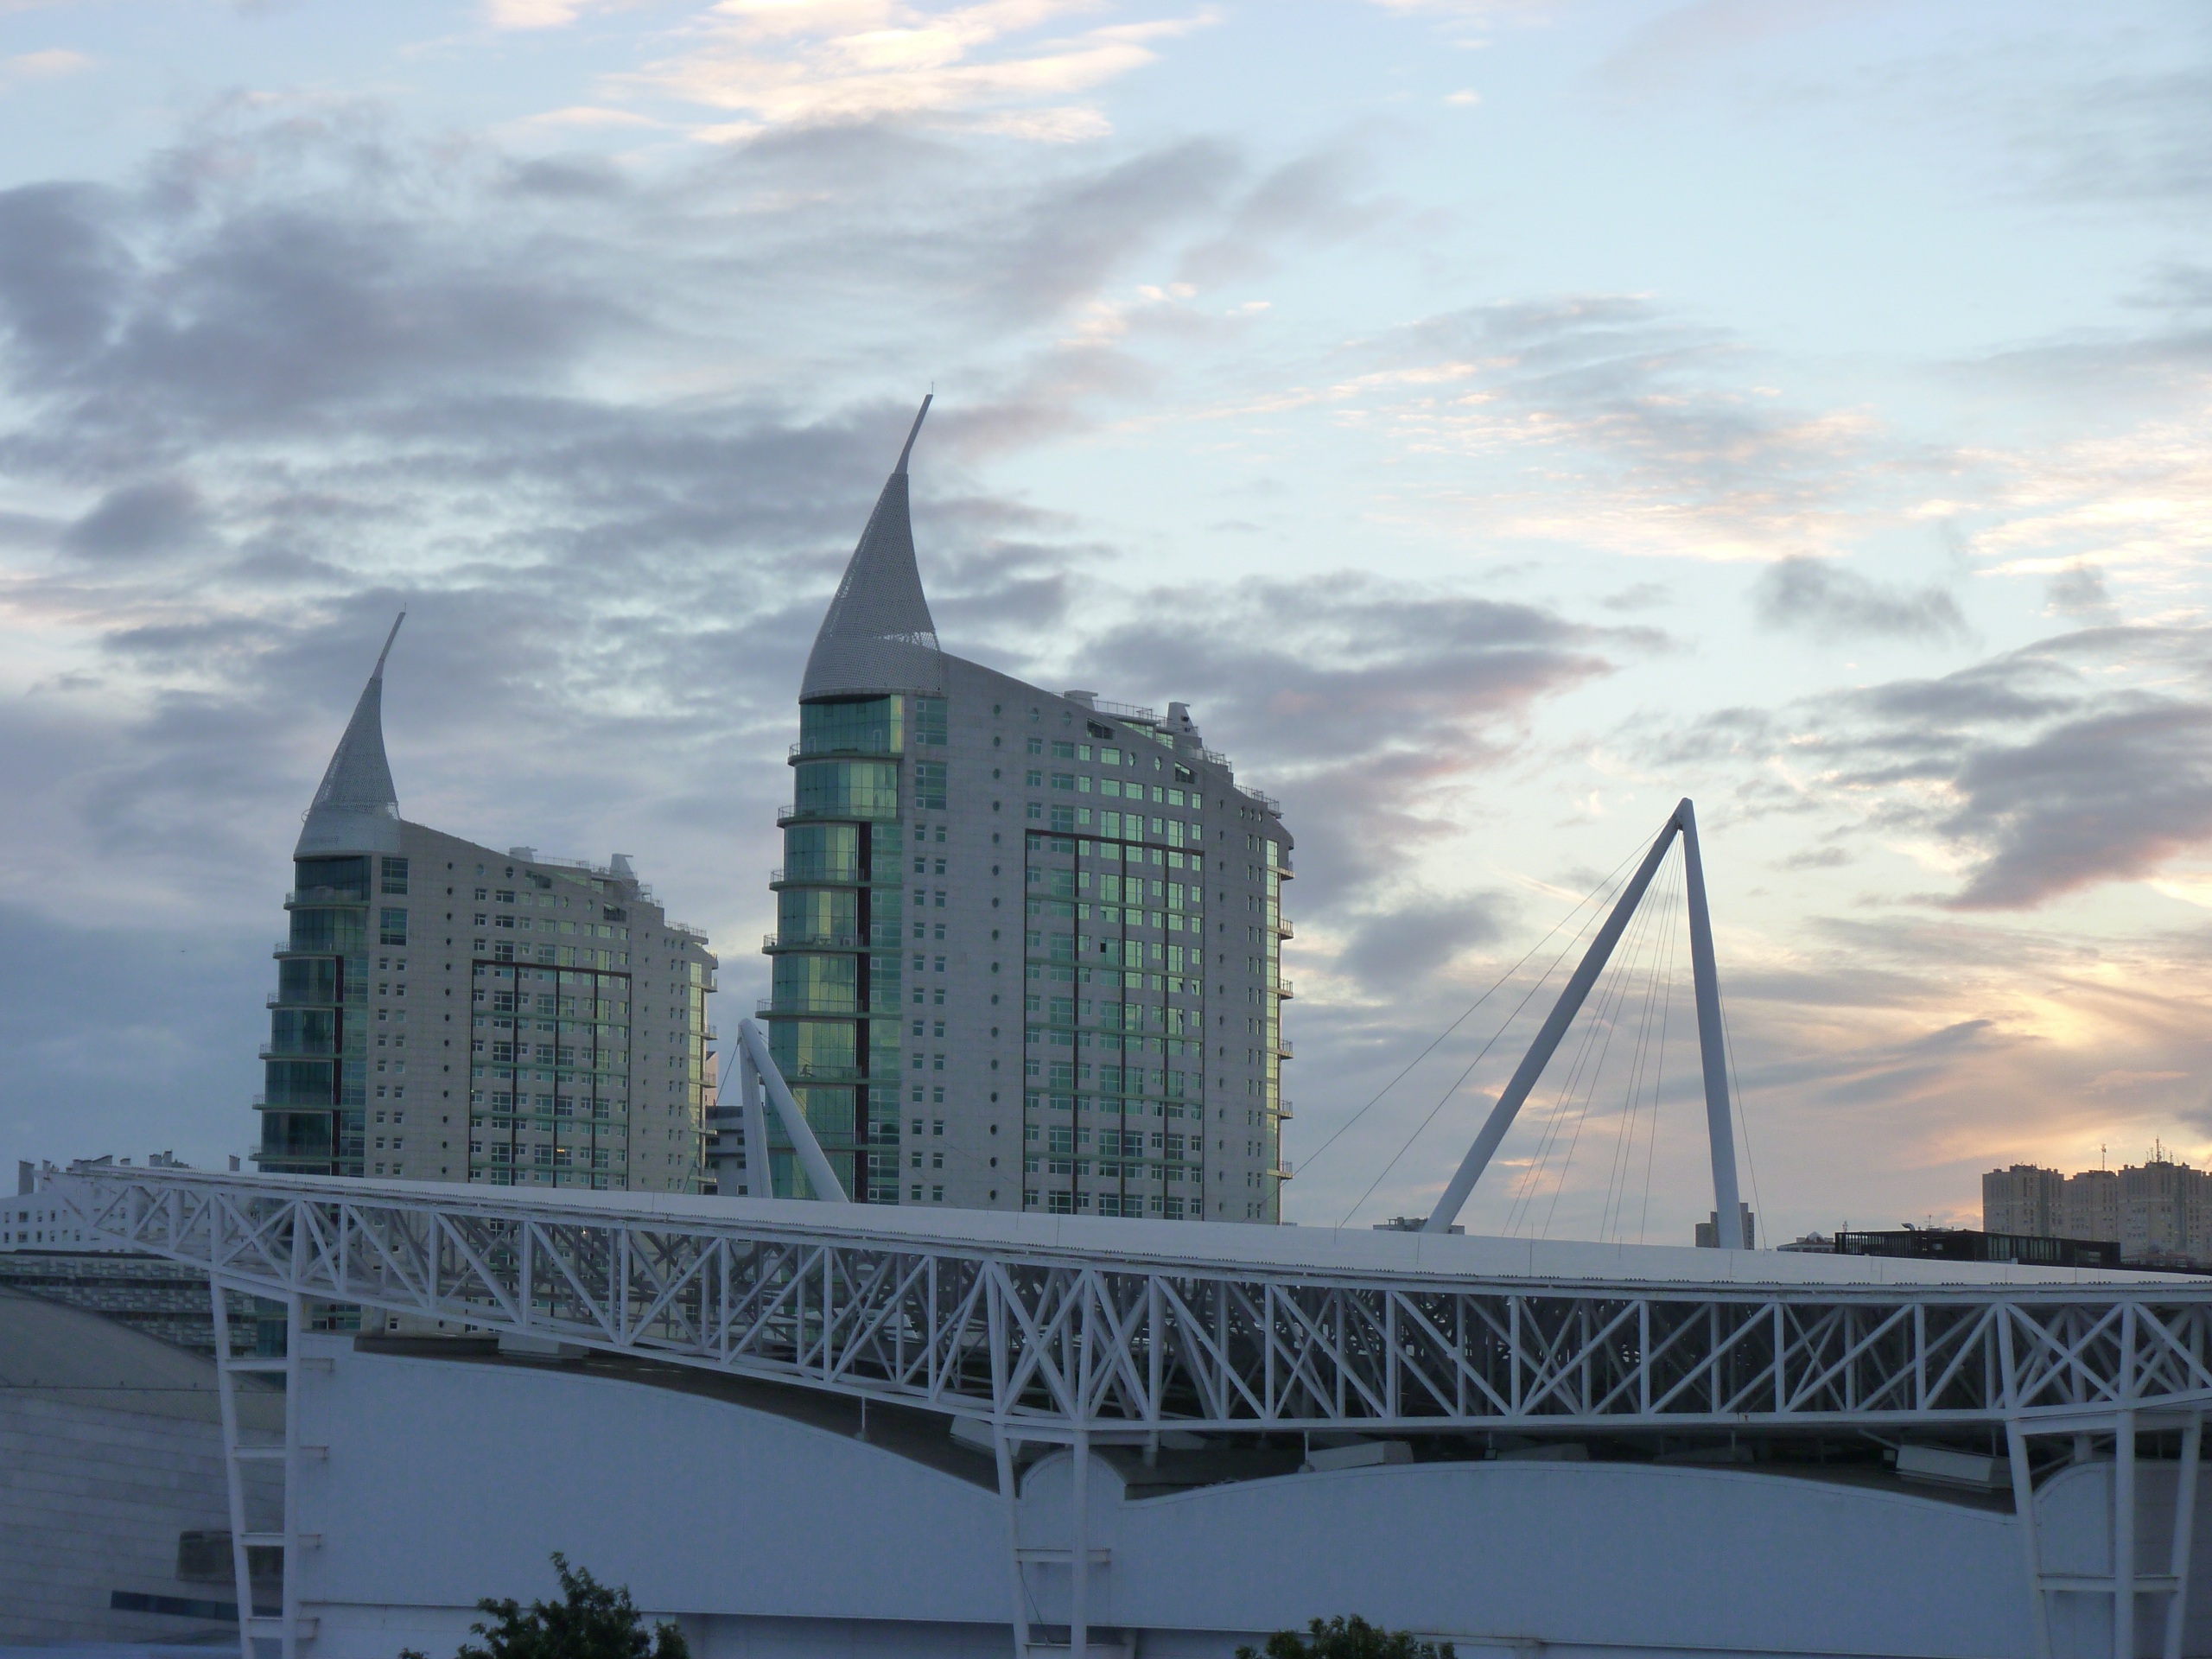
cloud, architecture, sky, bridge, skyline, city, skyscraper, cityscape, architect, landmark, district, expo, picture, portugal, lisboa, lisbon, cable stayed bridge